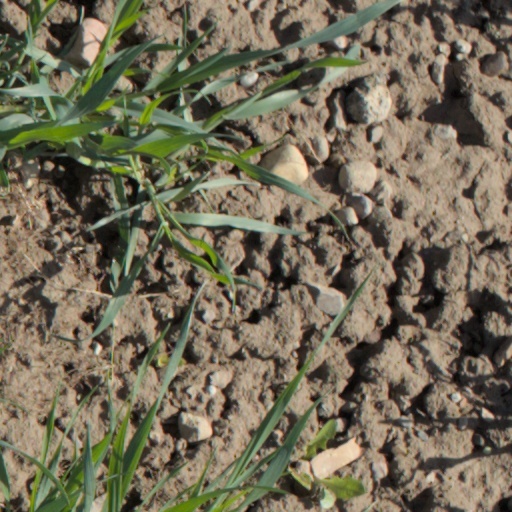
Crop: wheat